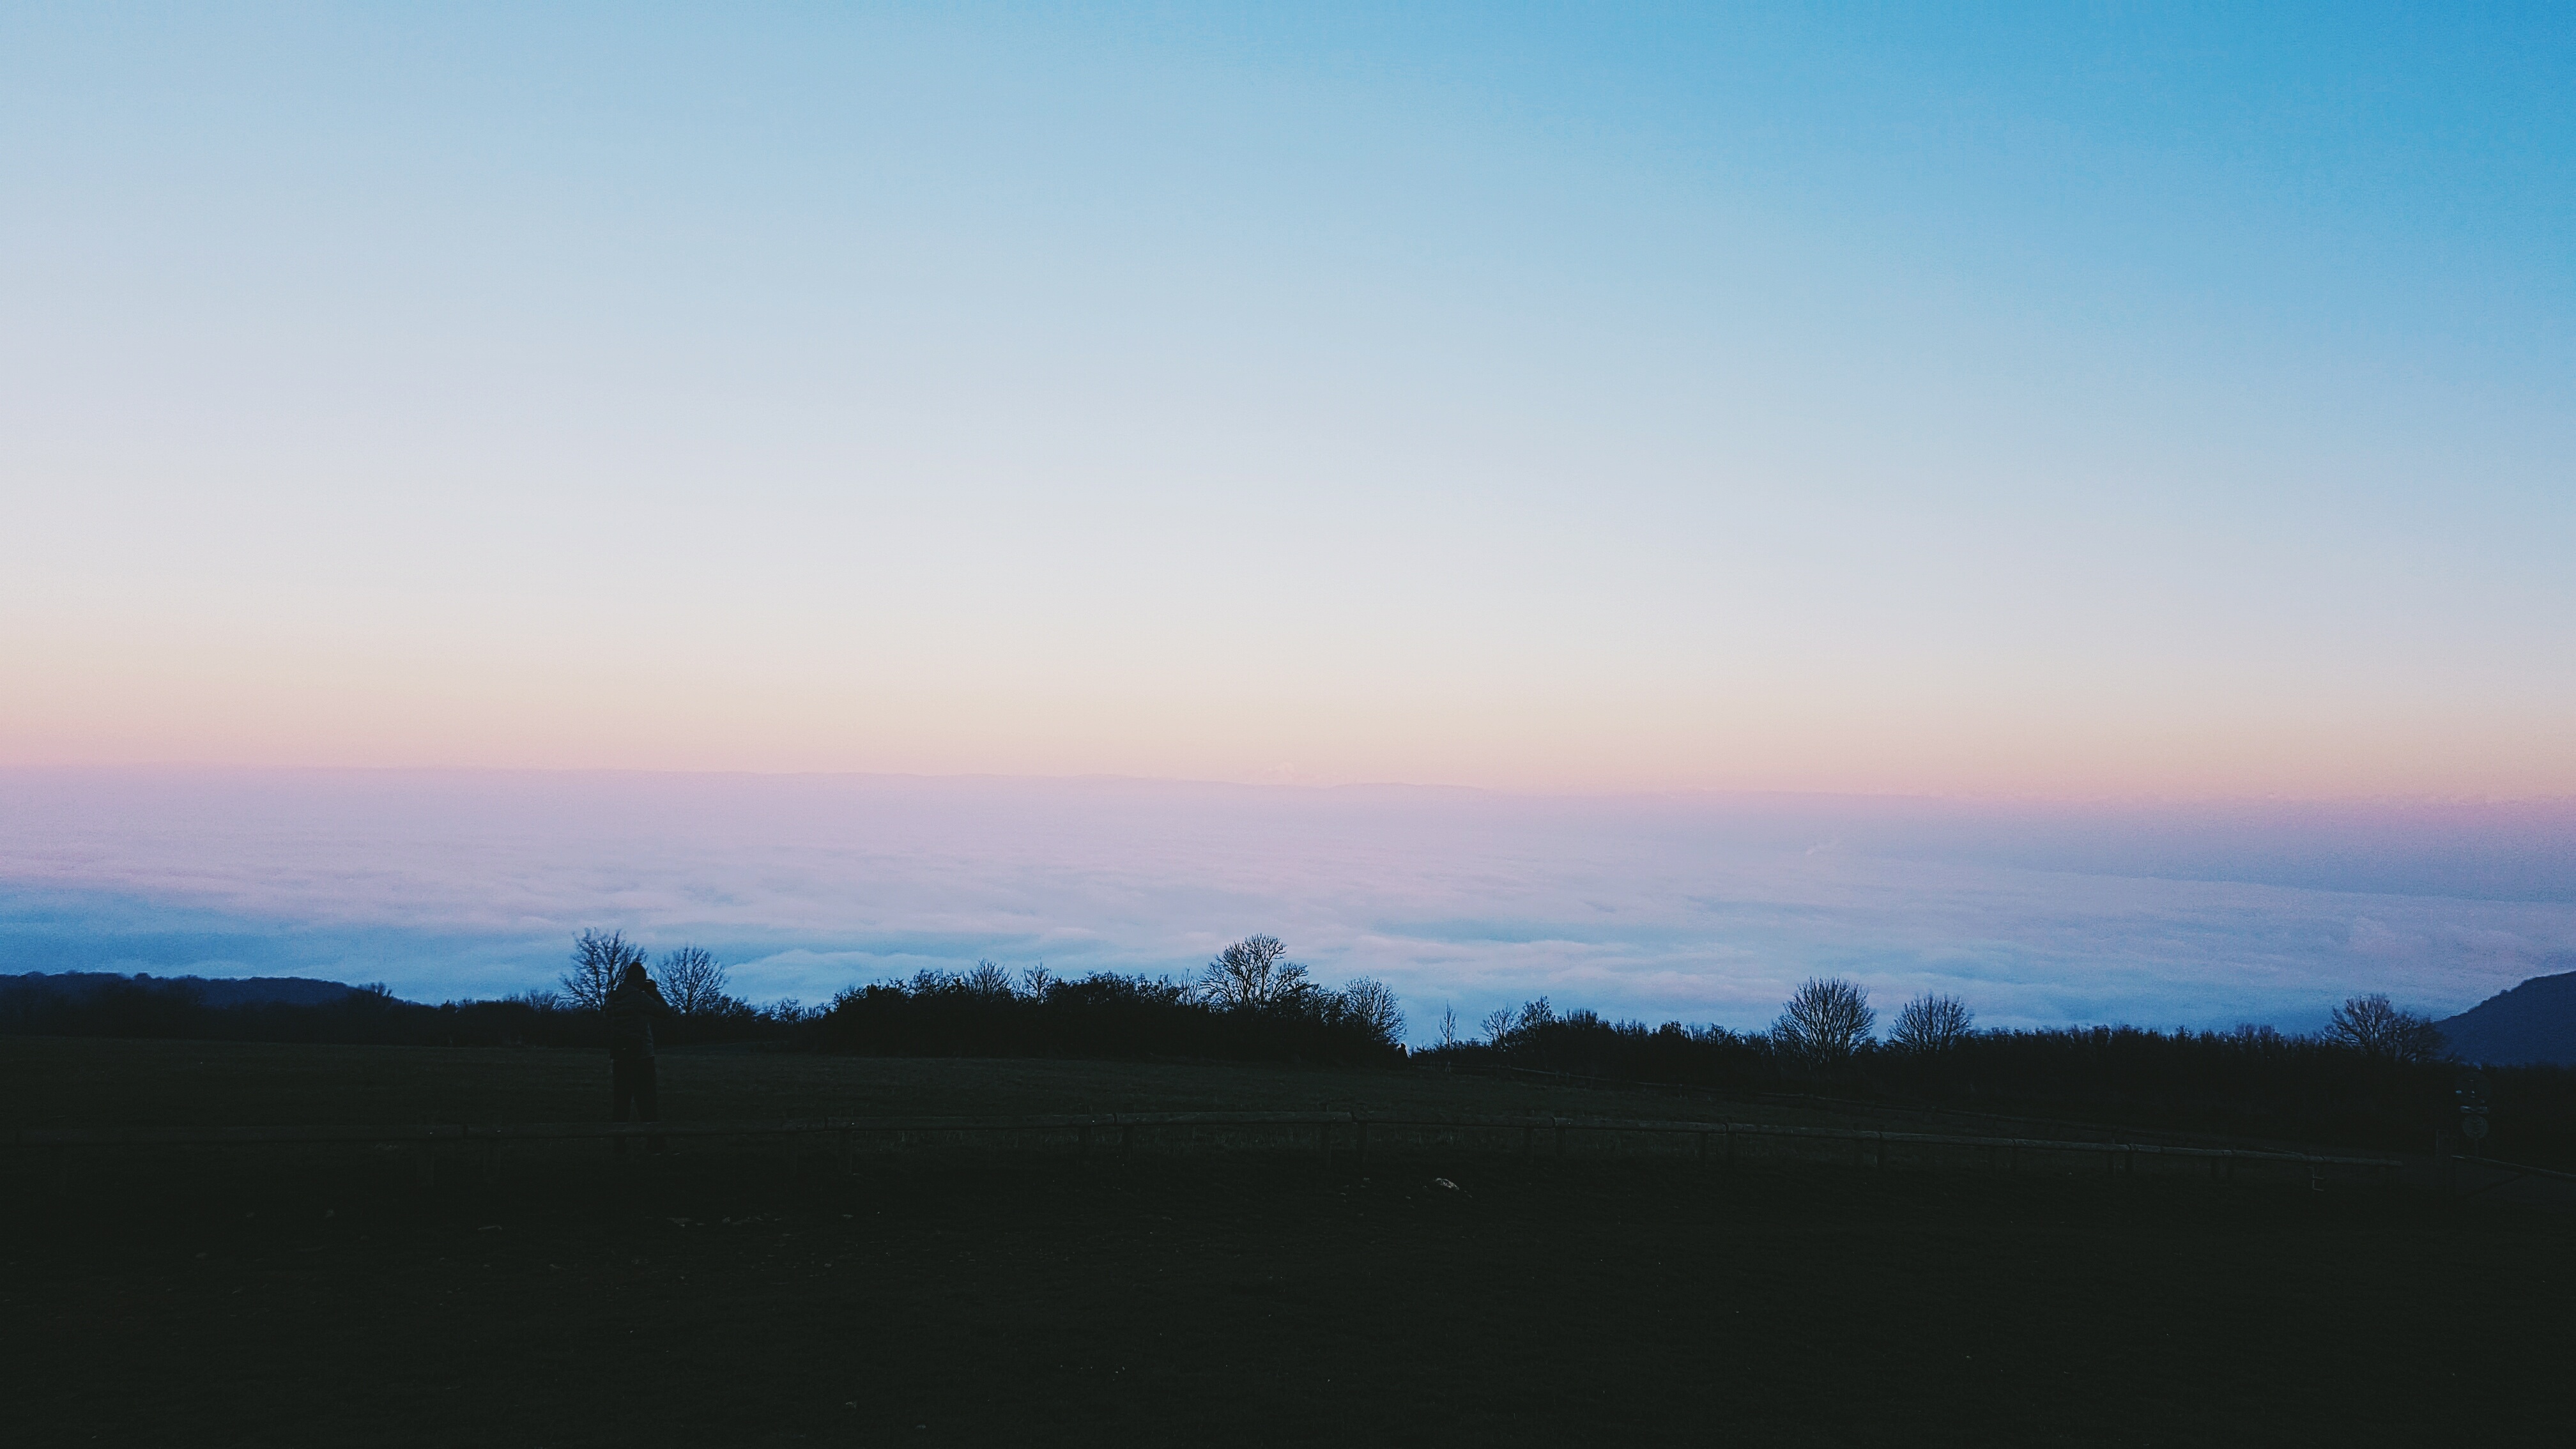
horizon, mountain, cloud, sky, sun, sunrise, sunset, mist, field, prairie, sunlight, morning, hill, dawn, dusk, evening, plain, grassland, afterglow, atmospheric phenomenon